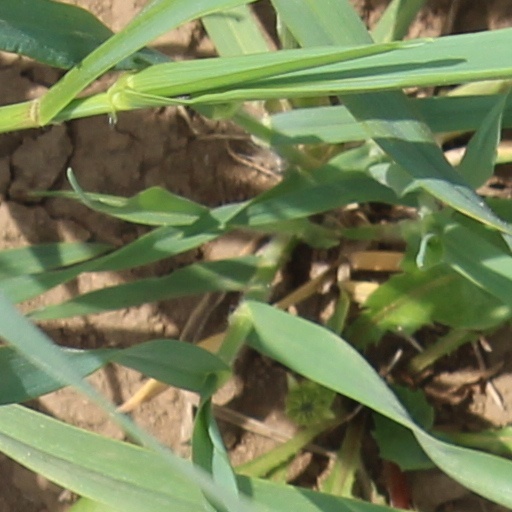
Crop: wheat